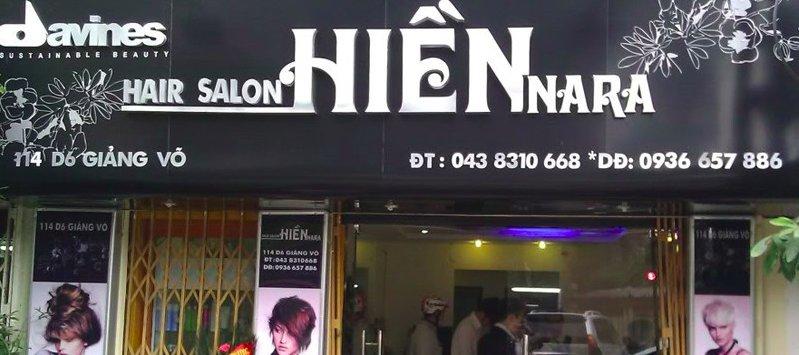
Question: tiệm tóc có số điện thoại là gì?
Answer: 0438310668-0936657886